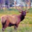
Label: deer